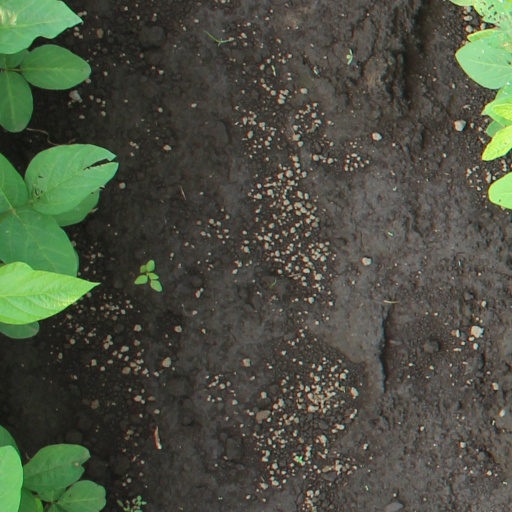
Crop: soybean